Wisconsin Islands Wilderness

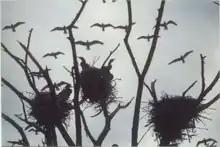
Double-crested cormorant colony on Spider Island with ring-billed gulls flying in background, July 1992

The nesting grounds of the islands support many types of colonial birds, including shorebirds, seabirds, and ducks. Spider and Gravel Islands are one of the westernmost breeding grounds of the great black-backed gull. All three islands have significant colonies of herring gulls and double-crested cormorants. Caspian terns can be found on Gravel Island. Spider Island also supports a number of waterfowl species, including the American black duck, Canada geese, and the mallard. Red-breasted mergansers and great blue herons can be found on Hog Island.